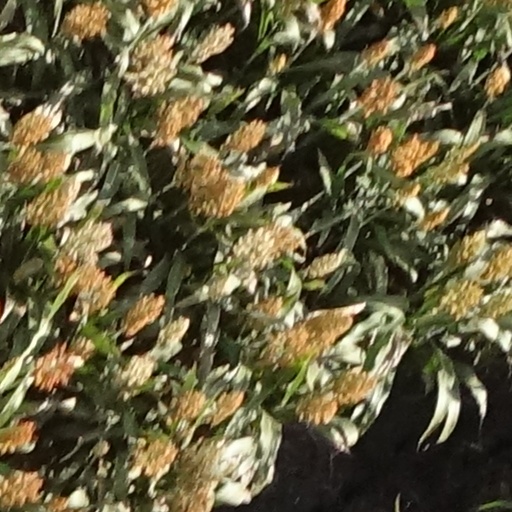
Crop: sorghum